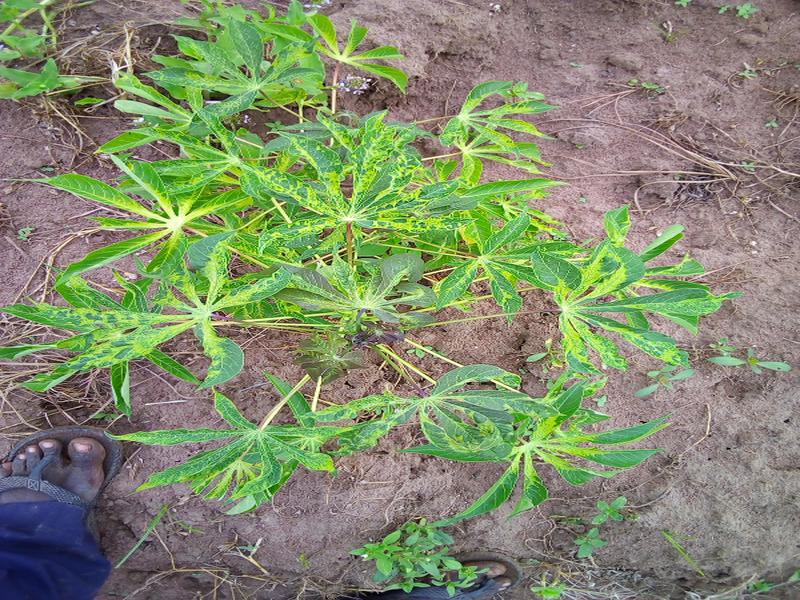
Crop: cassava
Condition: mosaic_disease